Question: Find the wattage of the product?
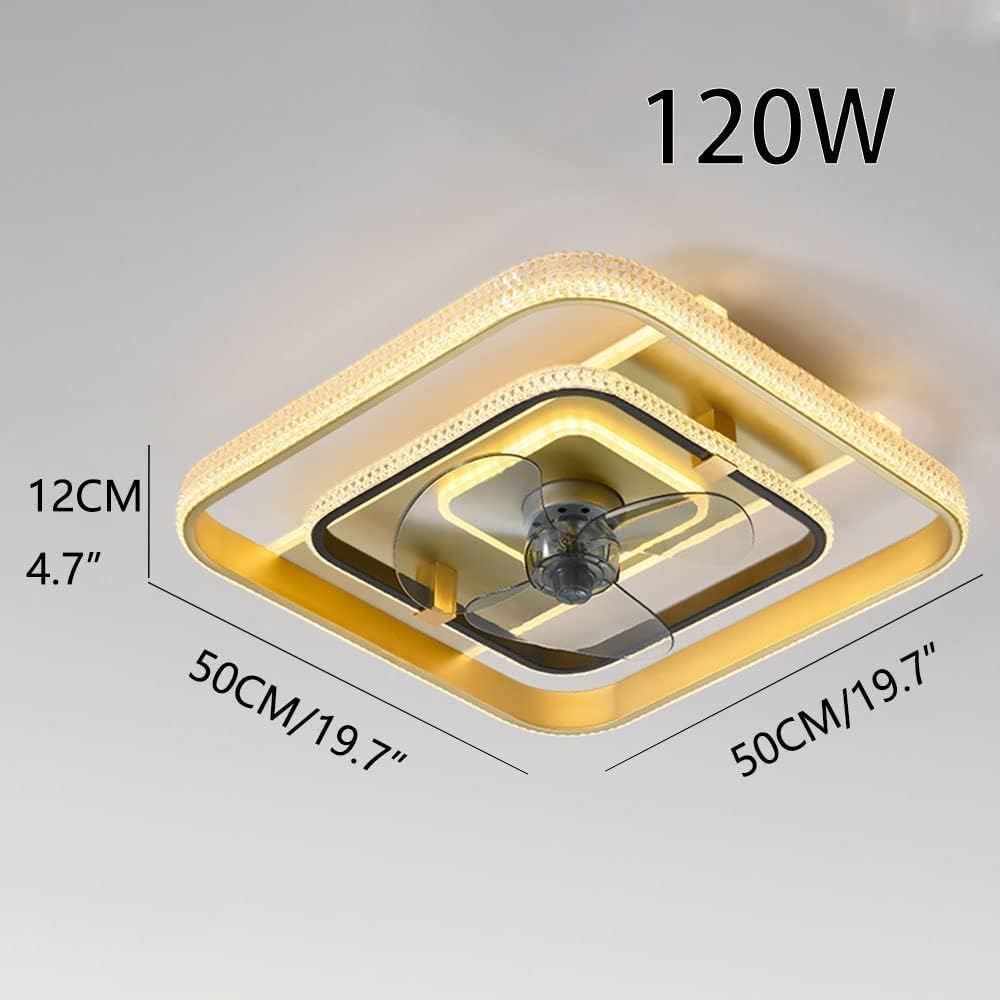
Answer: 120.0 watt